Punjabis

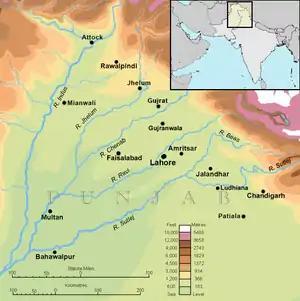
The Punjab region, with its rivers.

While the total population of Punjab is 110 million as noted in the 2017 Pakistan census, ethnic Punjabis comprise approximately 44.7% of the national population. With an estimated national population of 252 million in 2024, ethnic Punjabis thus number approximately 112.8 million in Pakistan; this makes Punjabis the largest ethnic group in Pakistan by population.